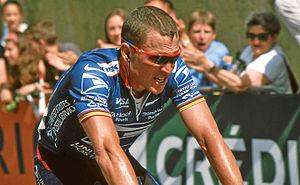
La tricherie est le fait d'enfreindre certaines règles ou certaines conventions explicites en affectant de les respecter pour obtenir un avantage indu. On peut tricher au jeu, dans le sport, à un examen, sur Internet, etc.